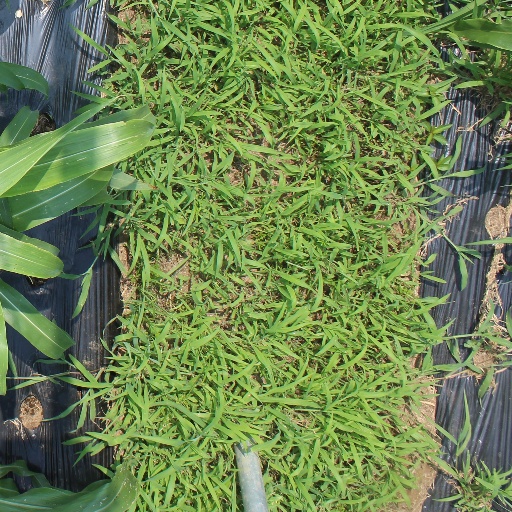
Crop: sorghum